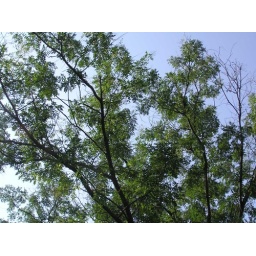
There is something so optimistic about looking at a leafy tree against a lovely blue sky!